The Bellamy Trial

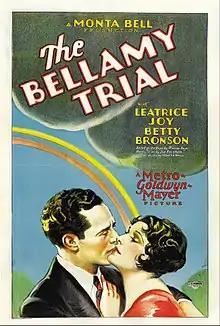
Theatrical release poster

The Bellamy Trial is a 1929 sound part-talkie American drama film directed by Monta Bell and written by Monta Bell and Joseph Farnham. In addition to sequences with audible dialogue or talking sequences, the film features a synchronized musical score and sound effects along with English intertitles. The film stars Leatrice Joy, Betty Bronson, Edward J. Nugent, George Barraud, and Margaret Livingston. The film was released on January 23, 1929, by Metro-Goldwyn-Mayer. It was adapted from the 1927 novel "The Bellamy Trial" by Frances Noyes Hart, itself inspired by the Hall–Mills murder case.